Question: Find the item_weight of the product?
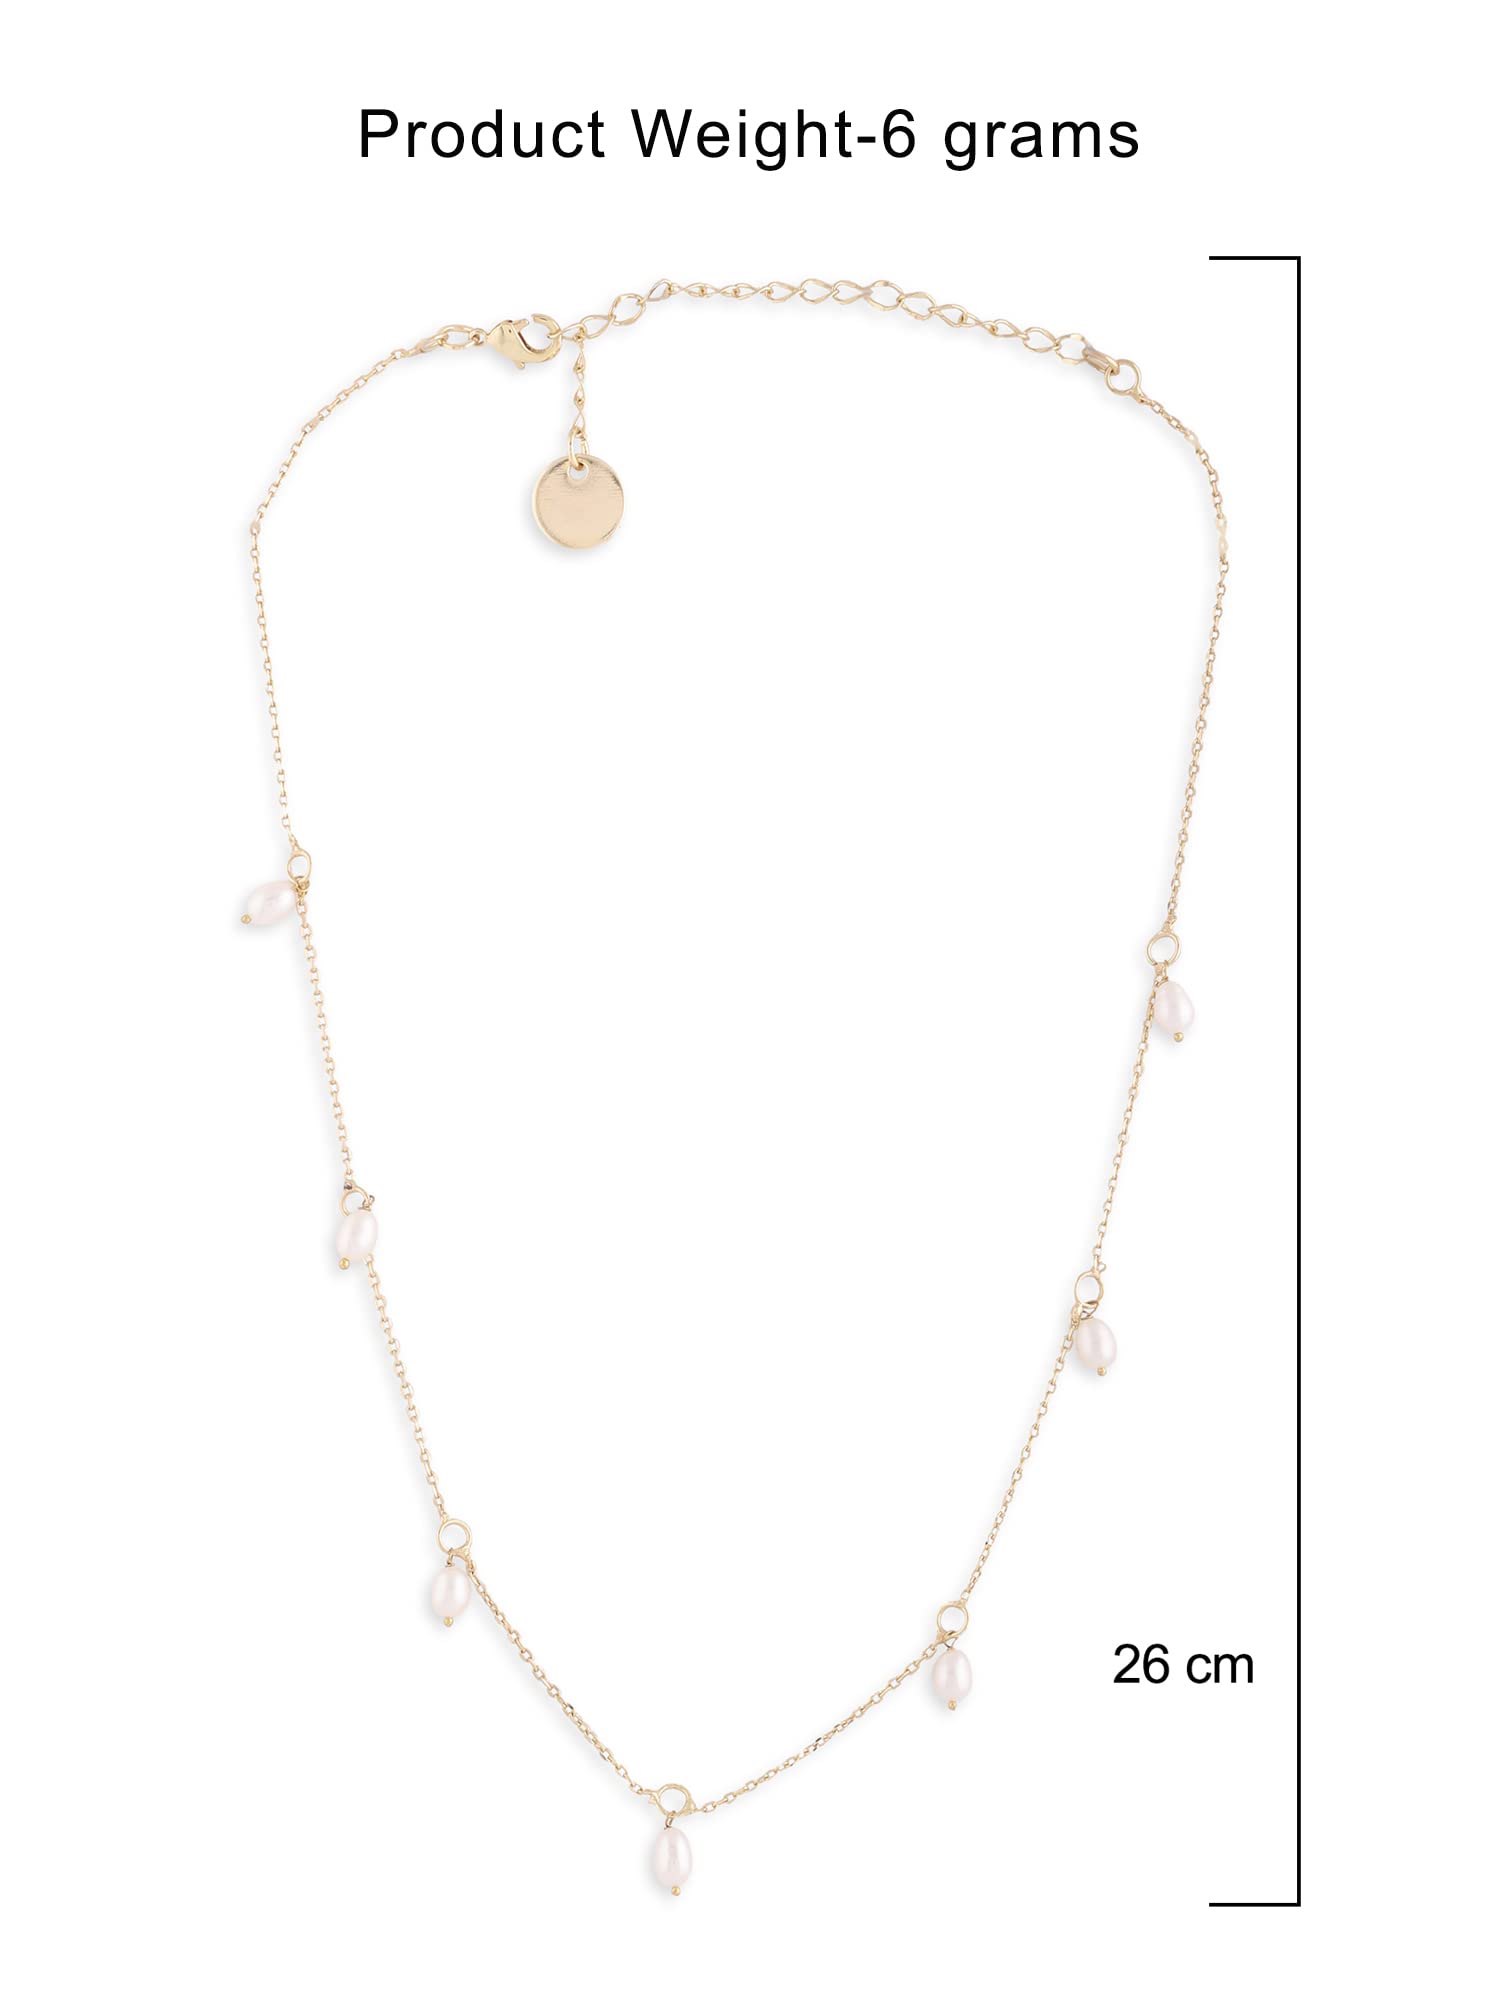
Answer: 6 gram